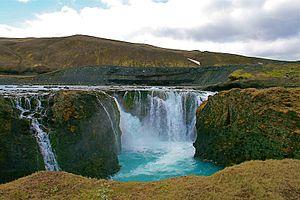
Sigöldufoss, près de la centrale de Sigalda, sur le cours d'origine de la Tungnaa
La centrale hydroélectrique de Sigalda est une centrale hydroélectrique située dans les Hautes Terres d'Islande, près de la piste de Sprengisandur, dans le sud de l'Islande. Elle est exploitée par Landsvirkjun. Elle fut construite entre 1973 et 1977. La centrale est gérée par le personnel de la centrale hydroélectrique de Hrauneyjafoss.